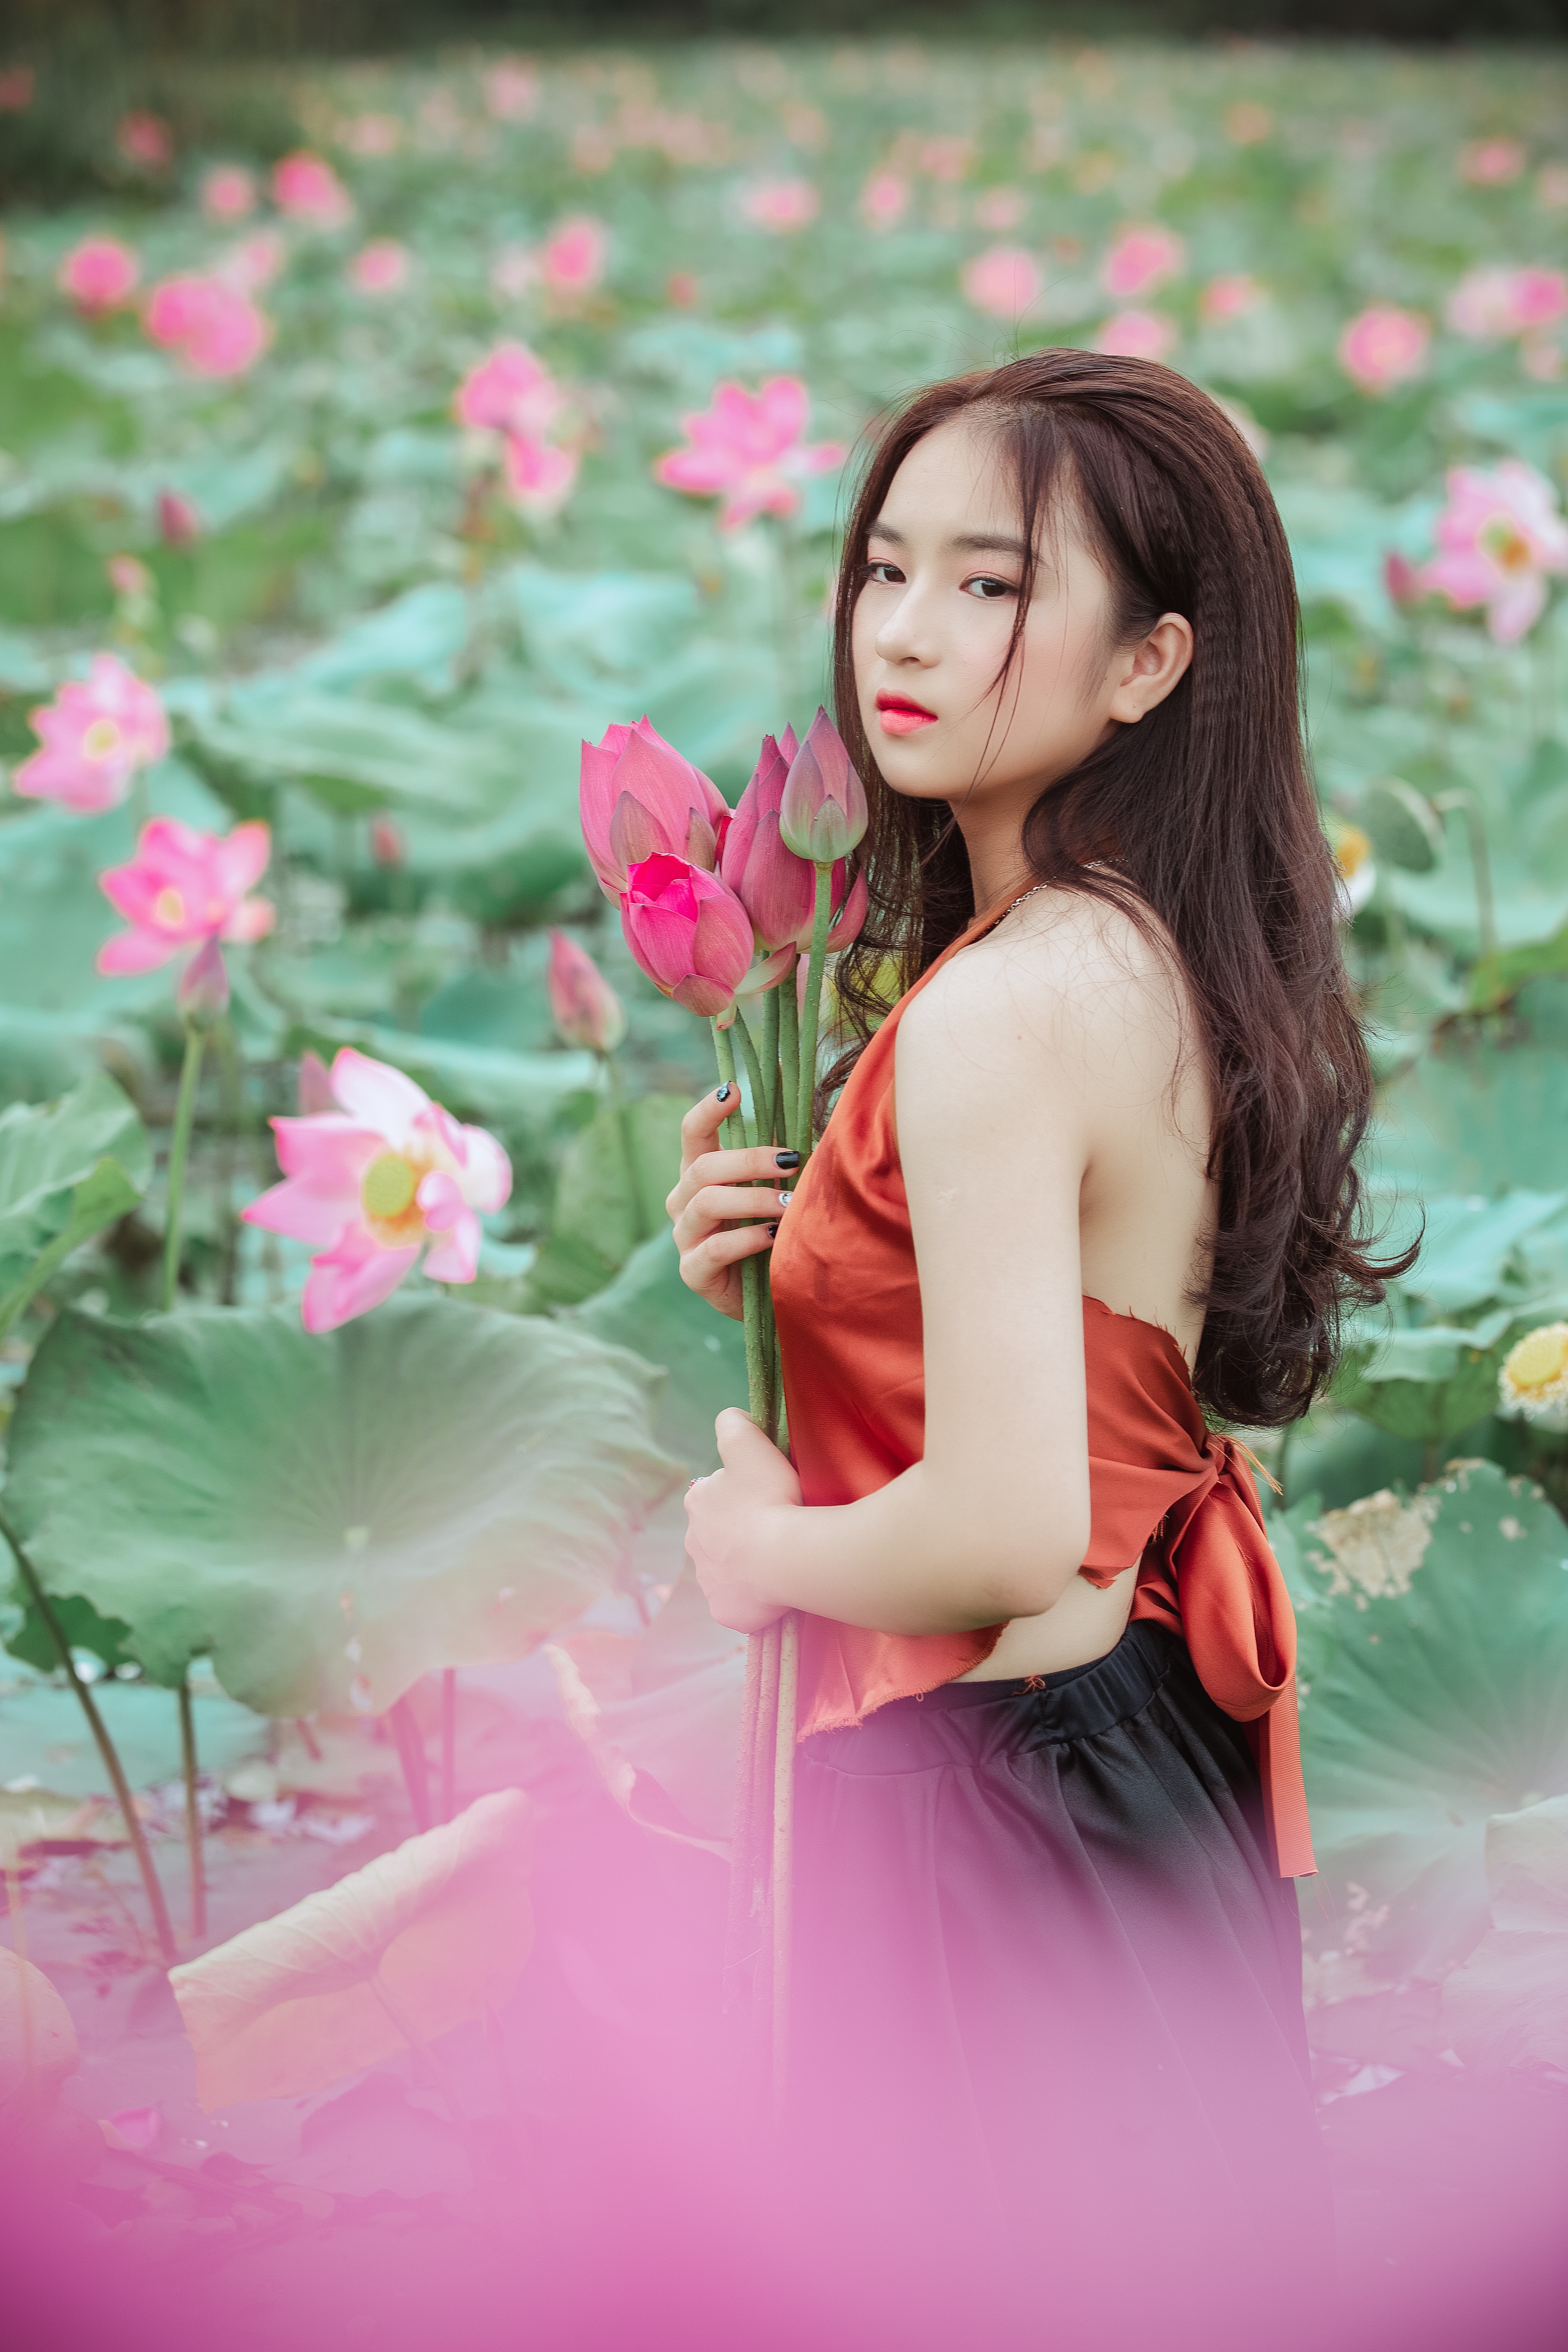
pink, beauty, flower, skin, aquatic plant, lotus family, sacred lotus, plant, botany, spring, lotus, photography, long hair, lip, petal, proteales, dress, photo shoot, happy, black hair, model, water lily, brown hair, portrait photography